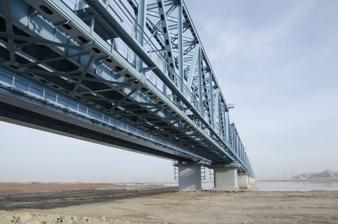
Building: Kerki-Kerkichi Bridge
Country: Turkmenistan
Year built: 2009
Bridge in Lebap, Turkmenistan Kerki-Kerkichi Bridge Kerki-Kerkiçi köprüsi The Kerki-Kerkichi Road Bridge Coordinates 37°50′30″N 65°13′44″E / 37.84167°N 65.22875°E / 37.84167; 65.22875 Crosses Amu Derya Locale Kerki , Lebap , Turkmenistan Characteristics Total length 1,414 metres (4,639 ft) History Constructed by Altcom , Ukraine Construction end 6 September 2009 Location The Kerki-Kerkichi Bridge is a bridge at Kerki , in Lebap Province of Turkmenistan, built over the river Amu Darya . Railway bridge The cost of the bridge was $123 million. It was developed by the Ukrainian Institute Dneprogiprotrans . The general contractor of the corporation were the bridge builders Ukrtransstroi , who together with the Turkmen builders division of the Ministry of Railway, built this structure. According to specialists the bridge is able to withstand tremors of 8 on the Richter scale. September 16, 2009, President of Turkmenistan Gurbanguly Berdimuhamedov and Viktor Yushchenko visited the Lebap region and solemnly dedicated the railway bridge Kerki-Kerkichi. In the summer of 2011 the first passenger train drove over the bridge. Road bridge September 17, 2009 the President of Turkmenistan Gurbanguly Berdimuhamedov approved an agreement between the State Concern Turkmenavtoyollary with the Ukrainian company Altcom , which was the general contractor. The total cost of construction $159 million. The bridge was developed by Ukrainian Scientific Research Project Institute Soyuztransproekt and Ukrgiprobudmost . The bridge is designed for an earthquake measuring 9 on the Richter scale. In order to ensure the safety, German experts designed special bearings, provides a number of anti-seismic devices. Was also developed individual expansion joint, which receives all the longitudinal displacement, vibrations up to 1000 mm. The work started in autumn 2009. The bridge includes a bridge length of 1414 m with a width of roadway - 11.5 m, the approach embankments, bank protection construction length of 6000 m. The bridge is on the new railway line Turmenabat-Kerki-Kerkichi. Were involved in the construction of about 600 people, including 130 specialists from Ukraine. As the pavement to the bridge, the metal base which in the summer can reach up to 70-80 degrees, used modern stuff matakryl. This multilayer polymer coating withstands high temperature and has a considerably higher strength characteristics as compared to asphalt. Under the bridge can easily pass judgment, because everyone has the ship's flight envelope with a width of 60 meters and a height of 9.5 meters. February 14, 2013 with the participation of President of Ukraine Viktor Yanukovych and the President of Turkmenistan Gurbanguly Berdimuhamedov the bridge was inaugurated. Historic wooden railway bridge Railway bridge across the Amu Daria (length 1 mile 922 feet) The first railway bridge was built from wood in the late 1880s. The principal bridge was 820 Russian sajenes or 5,740 English feet in length, and the three others were respectively 560, 392 and 196 feet, with the intervening dams of 2,429, 750 and 2,527 feet making a total length of bridges and dams from one bank to the other of two miles and 678 yards. This great work of bridging across the mighty and capricious waters of the Oxus cost altogether 301,674 roubles, of which 141,674 roubles were for labour, tools etc., and 160,000 roubles for material, all of which had to be brought from Russia. At first the intention was to make shift with some kind of a ferry to connect the two ends of the railway, and a considerable amount of money appears to have been wasted overpremature contracts made in England. A bridge of iron would have cost some six or seven millions, which was more than the estimates would bear, and so finally M. Bielinsky, a Polish engineer, was engaged to build it of wood. It is expected to last at least ten years. The trains could initially only crawl over it to reduce the risk of collapse. Links Bridge Archived 2012-12-17 at the Wayback Machine Video presentation References ^ Rowaçlyga eltýän ýollar Archived November 12, 2013, at the Wayback Machine ^ "Янукович пешком прошел 1,5-километровый украинский мост в Туркменистане" . ^ https://web.archive.org/web/20131112114958/http://www.rbc.ru/rbcfreenews/20130214213338.shtml . {{ cite web }} : Missing or empty |title= ( help ) ^ Президенты Туркменистана и Украины приняли участие в церемонии ввода и закладки важных объектов в Лебапском велаяте ^ George Dobson: Russia's railway advance into Central Asia. W. H. Allen & Co. 1890.] 37°50′30″N 65°13′44″E / 37.8417°N 65.2288°E / 37.8417; 65.2288